Ferenc Erkel

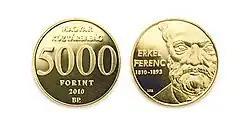
200th Anniversary of birth of Ferenc Erkel, memorial coin, Hungarian National Bank, 2010, designer László Szlávics, Jr.

Erkel was born in Gyula to an originally Danube Swabian Erkel family, a son of Joseph Erkel who was a musician. His mother was the Hungarian Klára Ruttkay. The libretti of his first three operas were written by Béni Egressy. Beside his operas, for which he is best known, he wrote pieces for piano and chorus, and a majestic "Festival Overture". He acquainted Hector Berlioz with the tune of the Rákóczi March, which Berlioz used in "The Damnation of Faust".